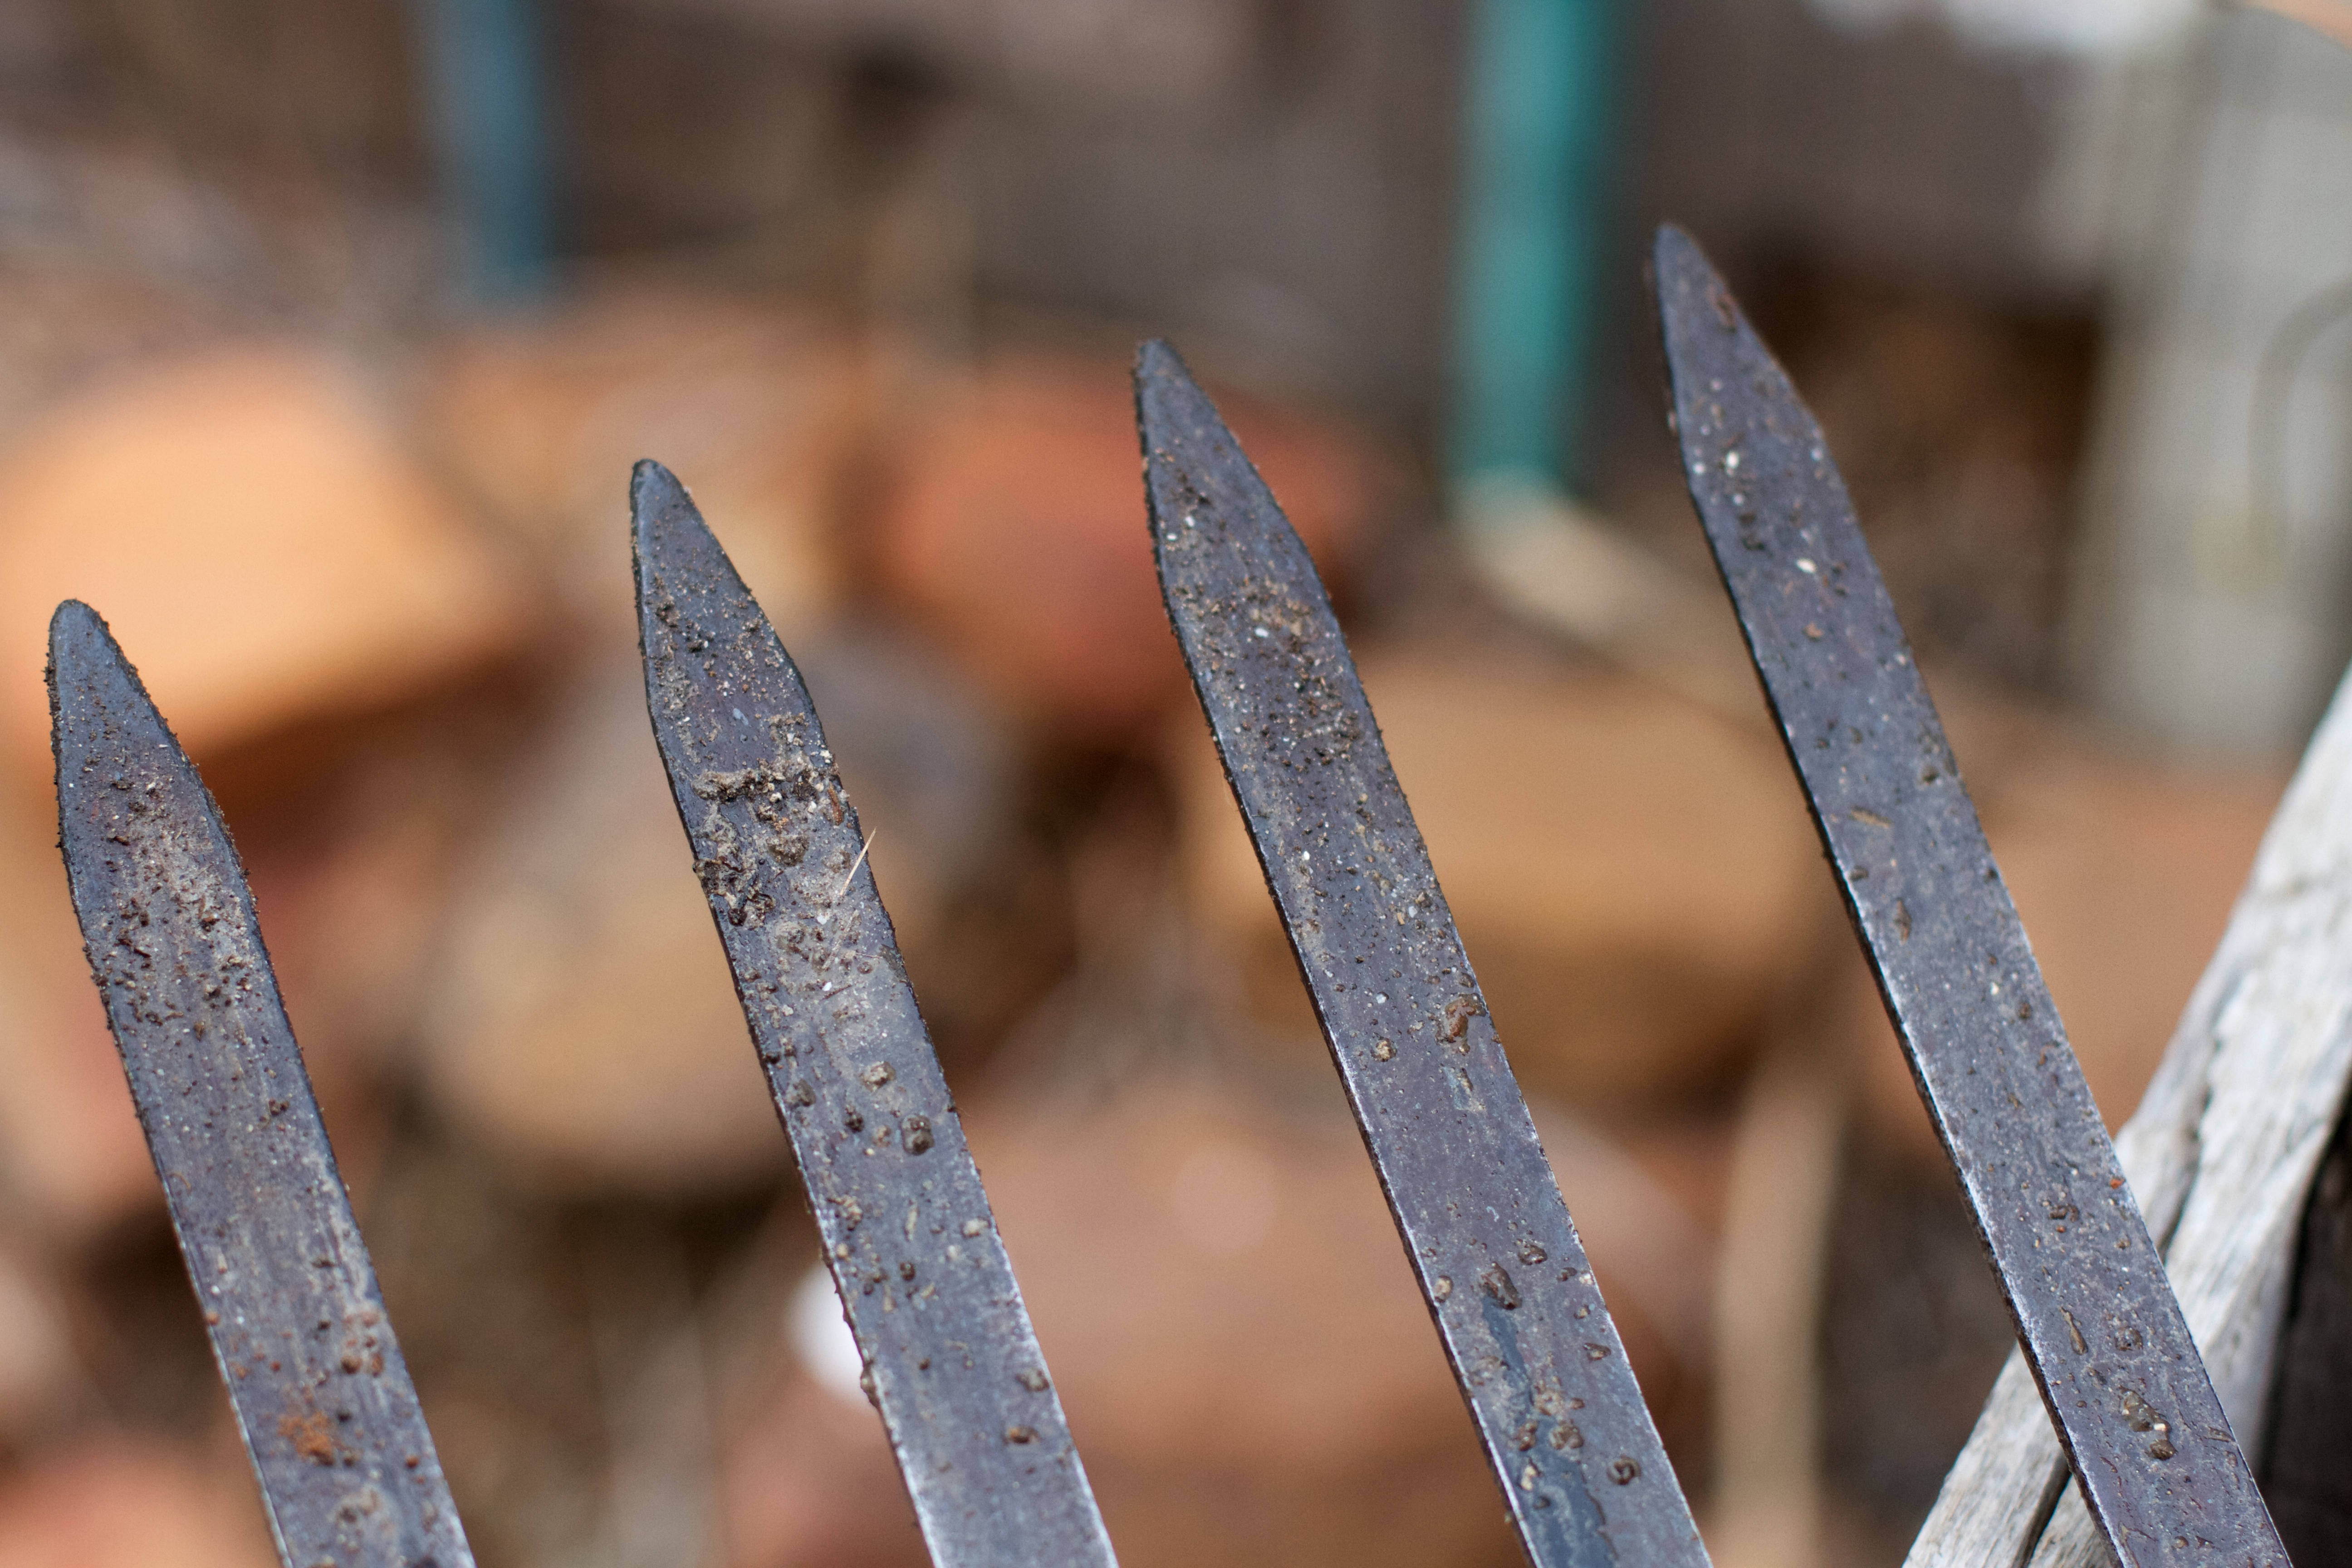
branch, fence, wood, photography, leaf, flower, twig, close up, iron, 2013365, macro photography